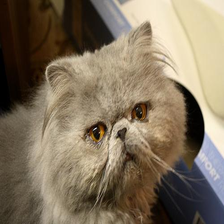
Species: cat
Breed: Persian